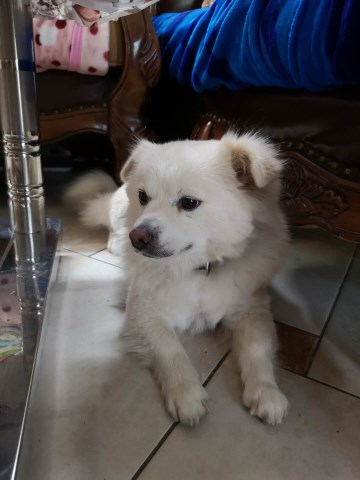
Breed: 1936-n000005-Pomeranian